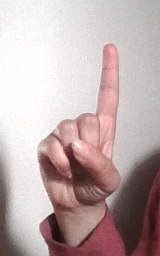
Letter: bb